Haldwani

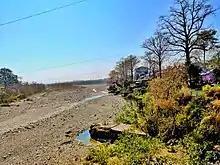
Dry bed of Gaula near Kathgodam; a characteristic of the Bhabar region in which Haldwani is situated.

Haldwani is located at , in the Nainital district on the right bank of the Gaula River. Geologically, Haldwani is settled on a piedmont grade (called Bhabhar) where the mountain rivers go underground to re-emerge in the Indo-Gangetic plain. The Haldwani Bhabhar stretches horizontally, surrounded by the regions of Ramnagar and Tanakpur and lies between the Shivalik hills to the north and the Terai region of Rudrapur to the south. The average land elevation is above sea level. According to the Bureau of Indian Standards, Haldwani falls under seismic zone 4, in a scale of 2 to 5 (in order of increasing vulnerability to earthquakes).